Freycinet National Park

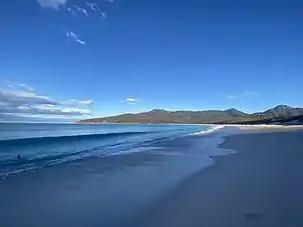
Wineglass Bay viewed from the beach.

Freycinet National Park is a national park on the east coast of Tasmania, Australia, northeast of Hobart. It occupies a large part of the Freycinet Peninsula, named after French navigator Louis de Freycinet, and Schouten Island. Founded in 1916, it is Tasmania's oldest park, along with Mount Field National Park. Bordering the national park is the small settlement of Coles Bay, and the largest nearby town is Swansea. Freycinet contains part of the rugged Tasmanian coastline and includes the secluded Wineglass Bay. Features of the park include its red and pink granite formations and a series of jagged granite peaks in a line, called "The Hazards".